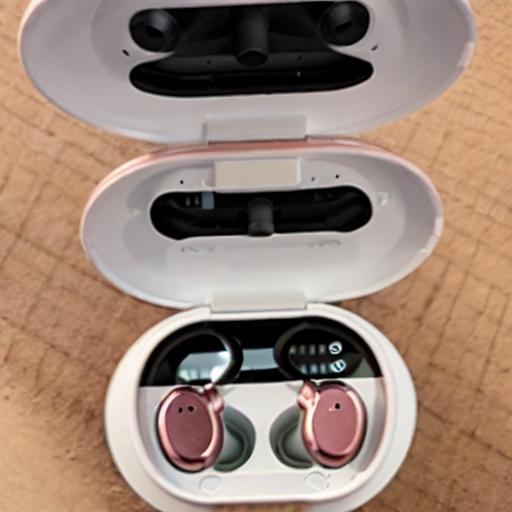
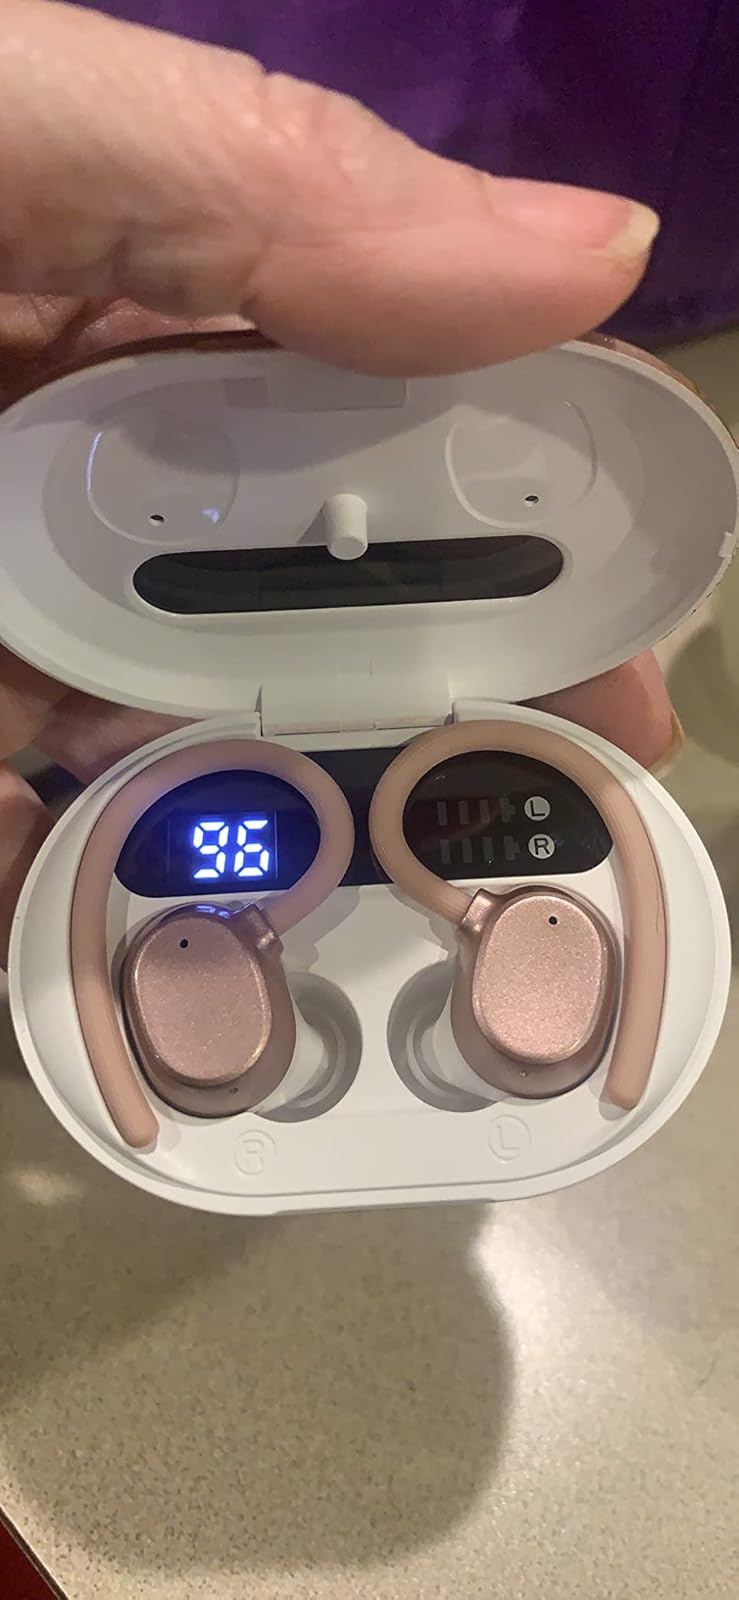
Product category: earbuds
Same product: no